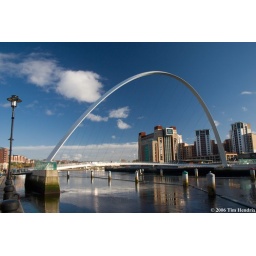
Millennium bridge over the Tyne river with the Baltic museum in the background